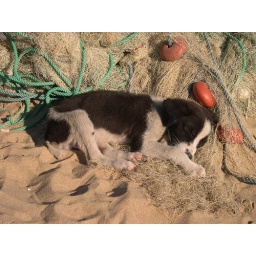
dog in the raoued beach